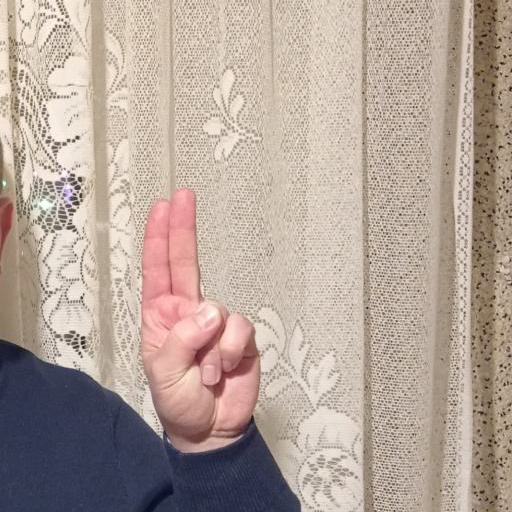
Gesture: two_up